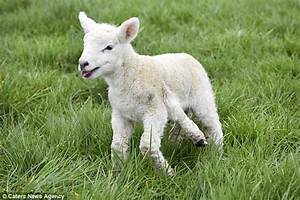
Label: pecora